Architecture of Leeds

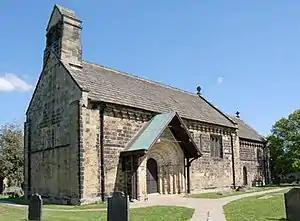
St John the Baptist Church, Adel

The earliest evidence of civilisation in the area of Leeds is at Seacroft and dates to 3500 BC. The oldest existent man-made structure in the Leeds metropolitan district is the earthworks of the Iron Age fort at Barwick in Elmet.